SIN Cars

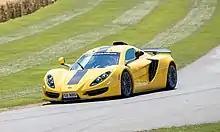
Sin R1 at Goodwood 2014

In November 2018 it announced plans to finance expansion into the electric-cars market with Daskalov saying " "Our goal is to sell a multifunctional small city car which will be used for courier deliveries, taxi services, transportation. European cities need this kind of transport. City centers will soon be closed for diesel cars. China is far ahead of us, but we can offer better quality.""